Adam Amin

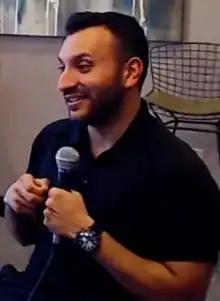
Amin in 2019

Adam Amin (born December 19, 1986) is an American sportscaster. Amin joined Fox Sports in June 2020 as a play-by-play announcer for MLB, NFL and College basketball games after previously working for ESPN from 2011 to 2020. He is also the television play-by-play announcer for the Chicago Bulls of the NBA.